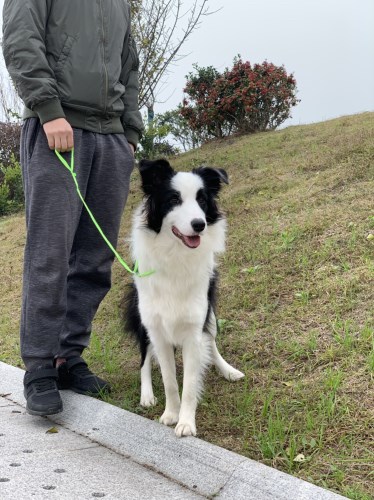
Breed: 2594-n000109-Border_collie